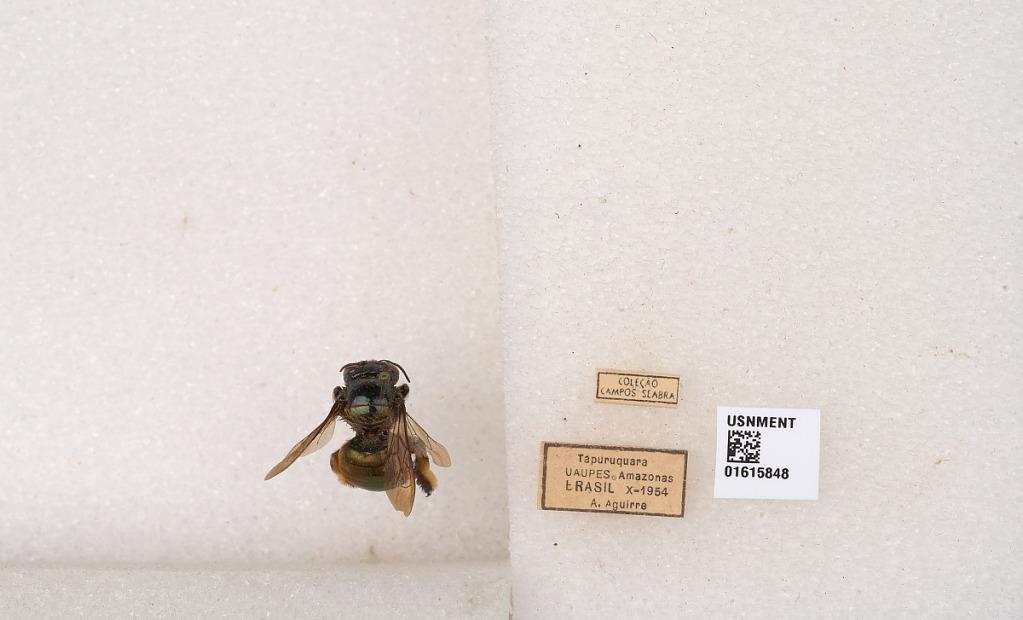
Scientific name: Xylocopa (Schonnherria) ornata Smith
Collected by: A. Abbate
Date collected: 1954-10-1
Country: Brazil
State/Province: Amazonas
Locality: Tapuruquara, Uaupes